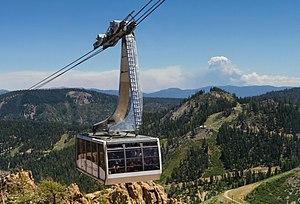
Cabine de téléphérique en route vers le camp d’altitude des jeux olympiques d’hiver de 1960 à Squaw Valley, Californie.
L'hôpital Nadir Mohamed est une structure sanitaire, sise au centre de la ville de Tizi Ouzou, qui dépend du centre hospitalo-universitaire de Tizi Ouzou dans la Grande Kabylie en Algérie, et qui relève de la Direction de la Santé et de la Population de la wilaya de Tizi Ouzou, autant que l'hôpital Sidi Belloua.
Le Centre hospitalier universitaire de Tizi Ouzou, Centre hospitalo-universitaire de Tizi Ouzou ou CHU de Tizi Ouzou est un cadre administratif qui gère les structures sanitaires de la commune de Tizi Ouzou dans la Grande Kabylie en Algérie, et qui relève de la Direction de la Santé et de la Population de la Wilaya de Tizi Ouzou.
L'hôpital Sidi Belloua est une structure sanitaire, sise près des villages de Sidi Belloua et Redjaouna, qui dépend du centre hospitalo-universitaire de Tizi Ouzou dans la Grande Kabylie en Algérie, et qui relève de la Direction de la Santé et de la Population de la wilaya de Tizi Ouzou, autant que l'hôpital Nedir Mohamed.